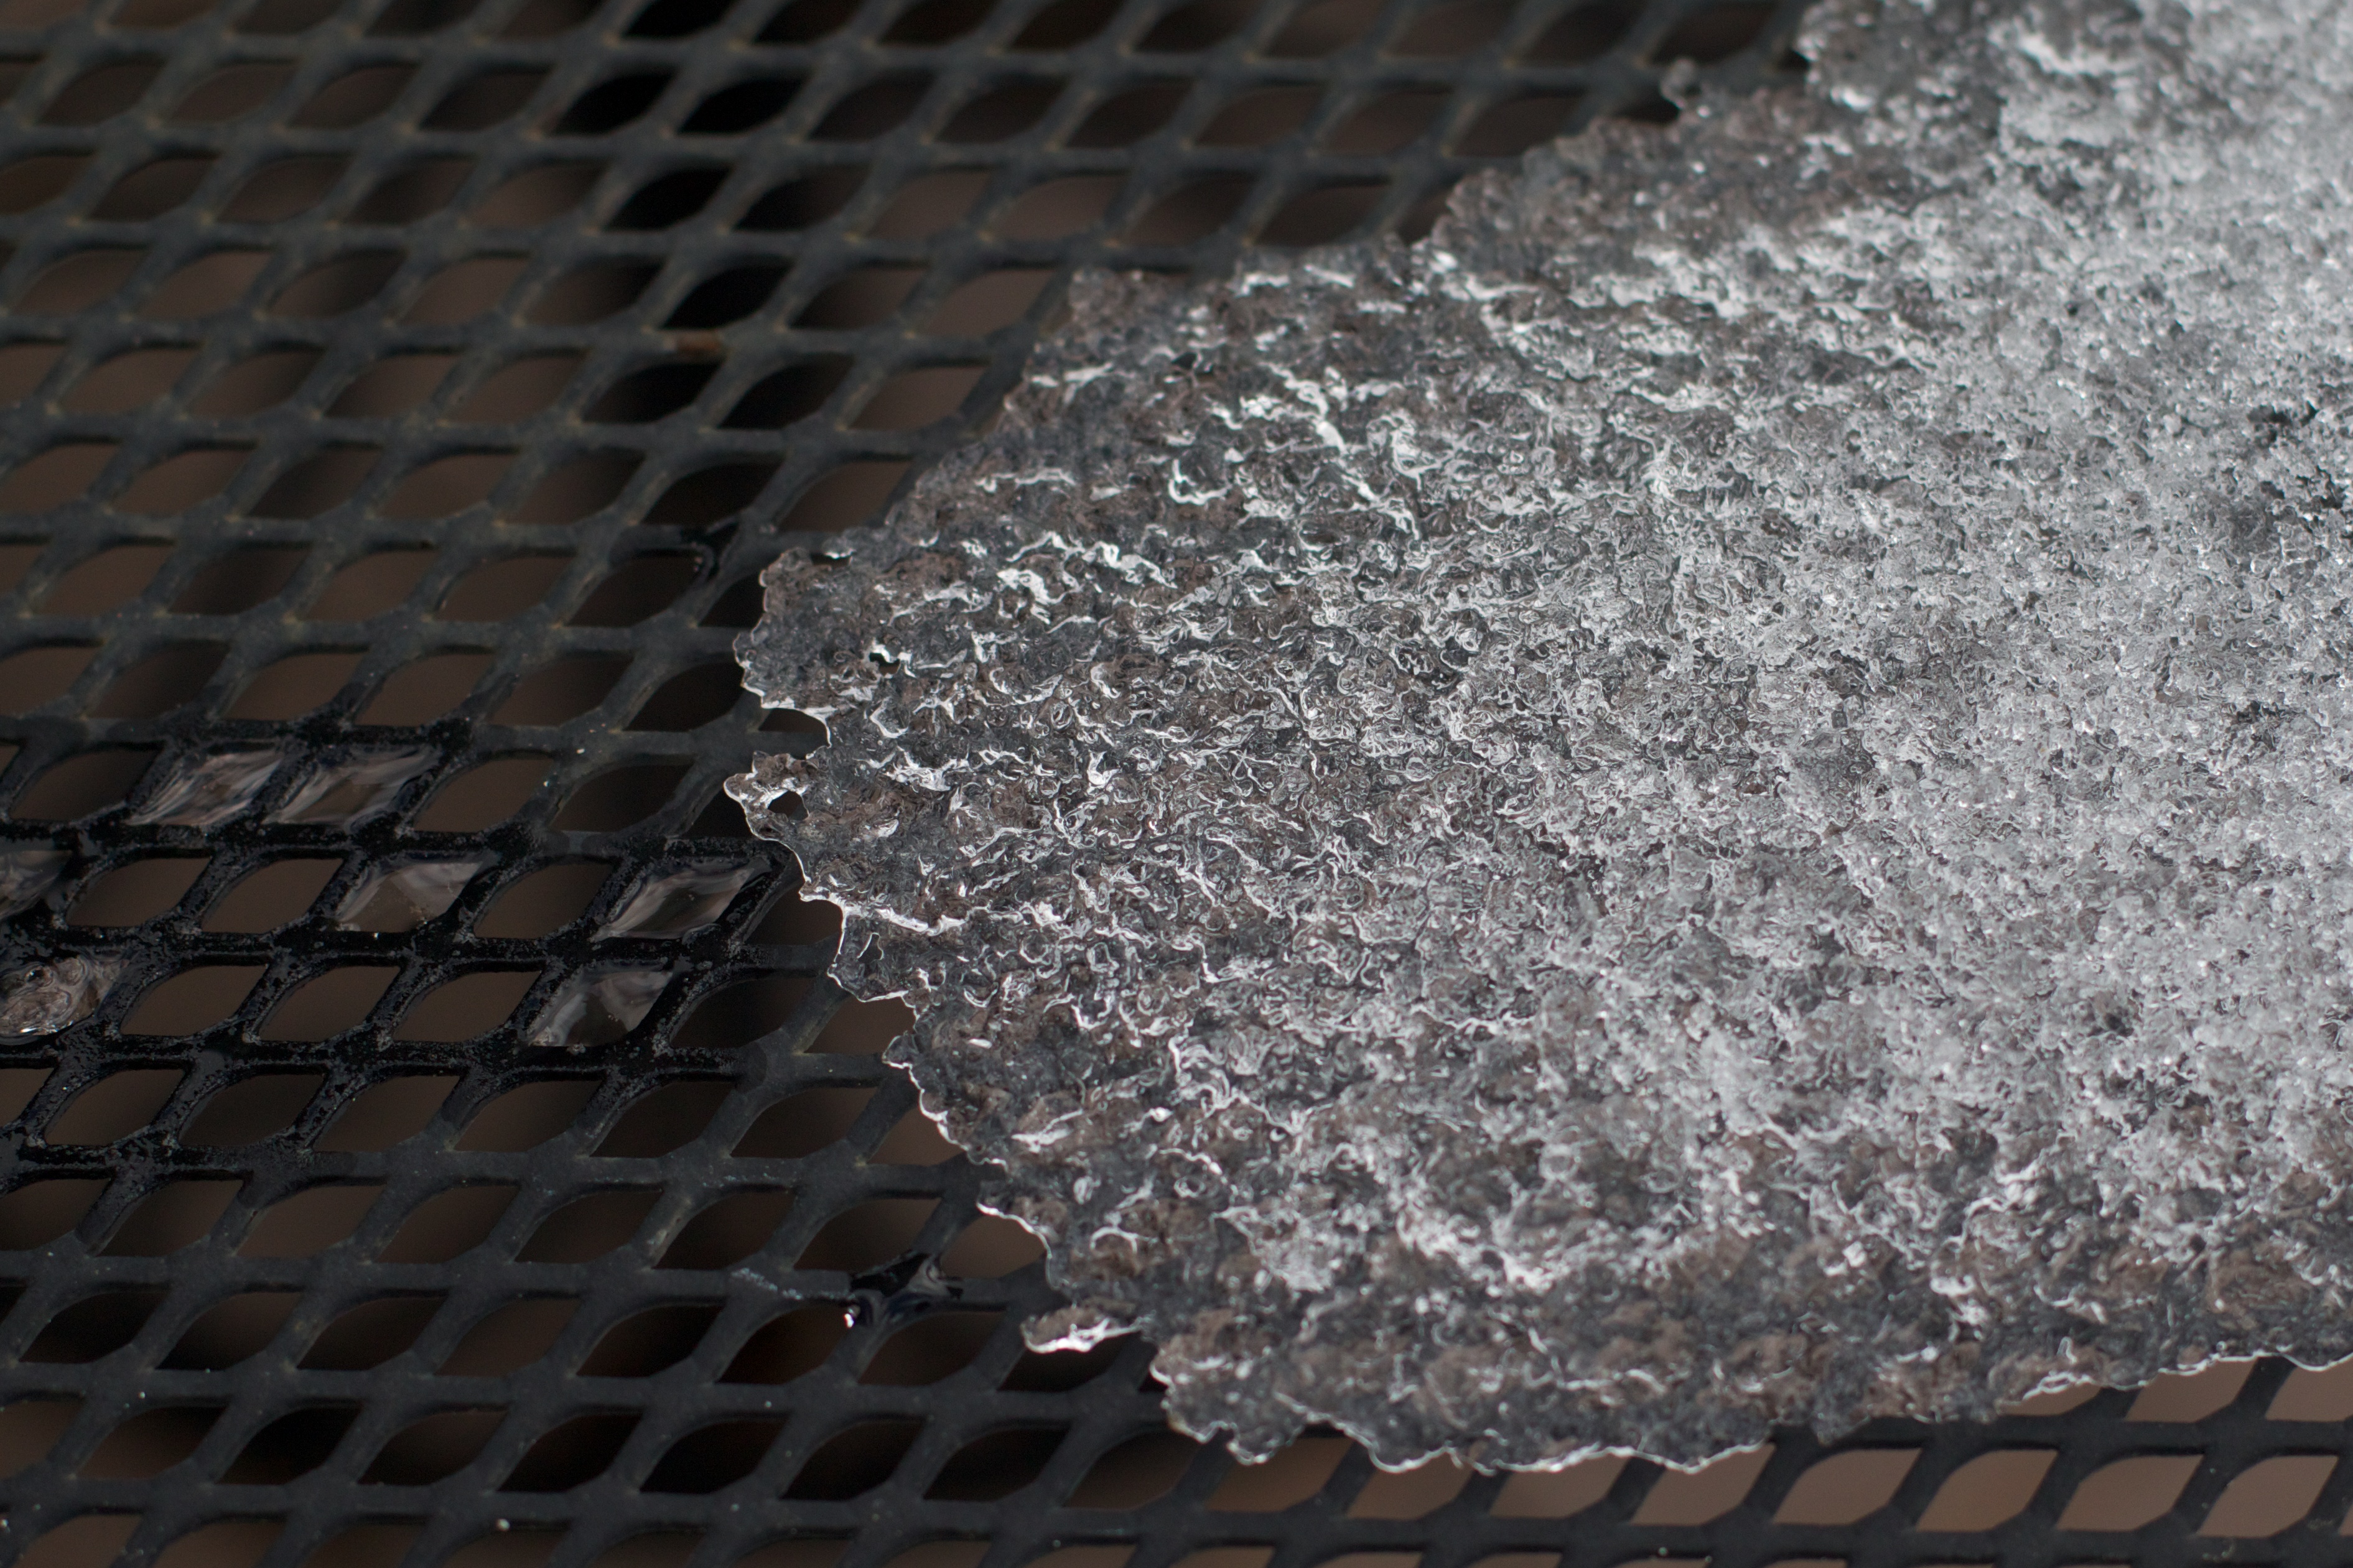
floor, wall, asphalt, material, iron, flooring, road surface